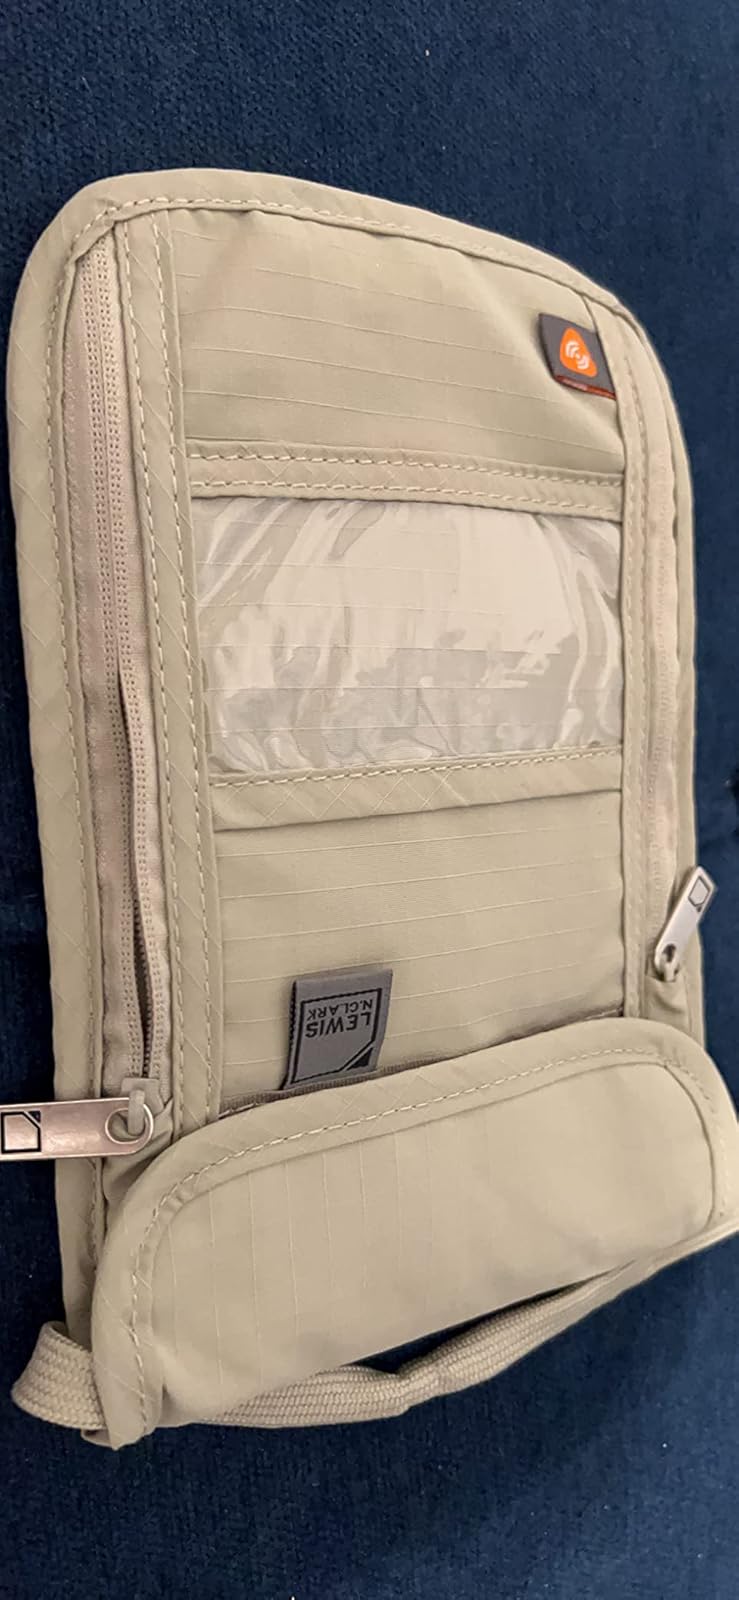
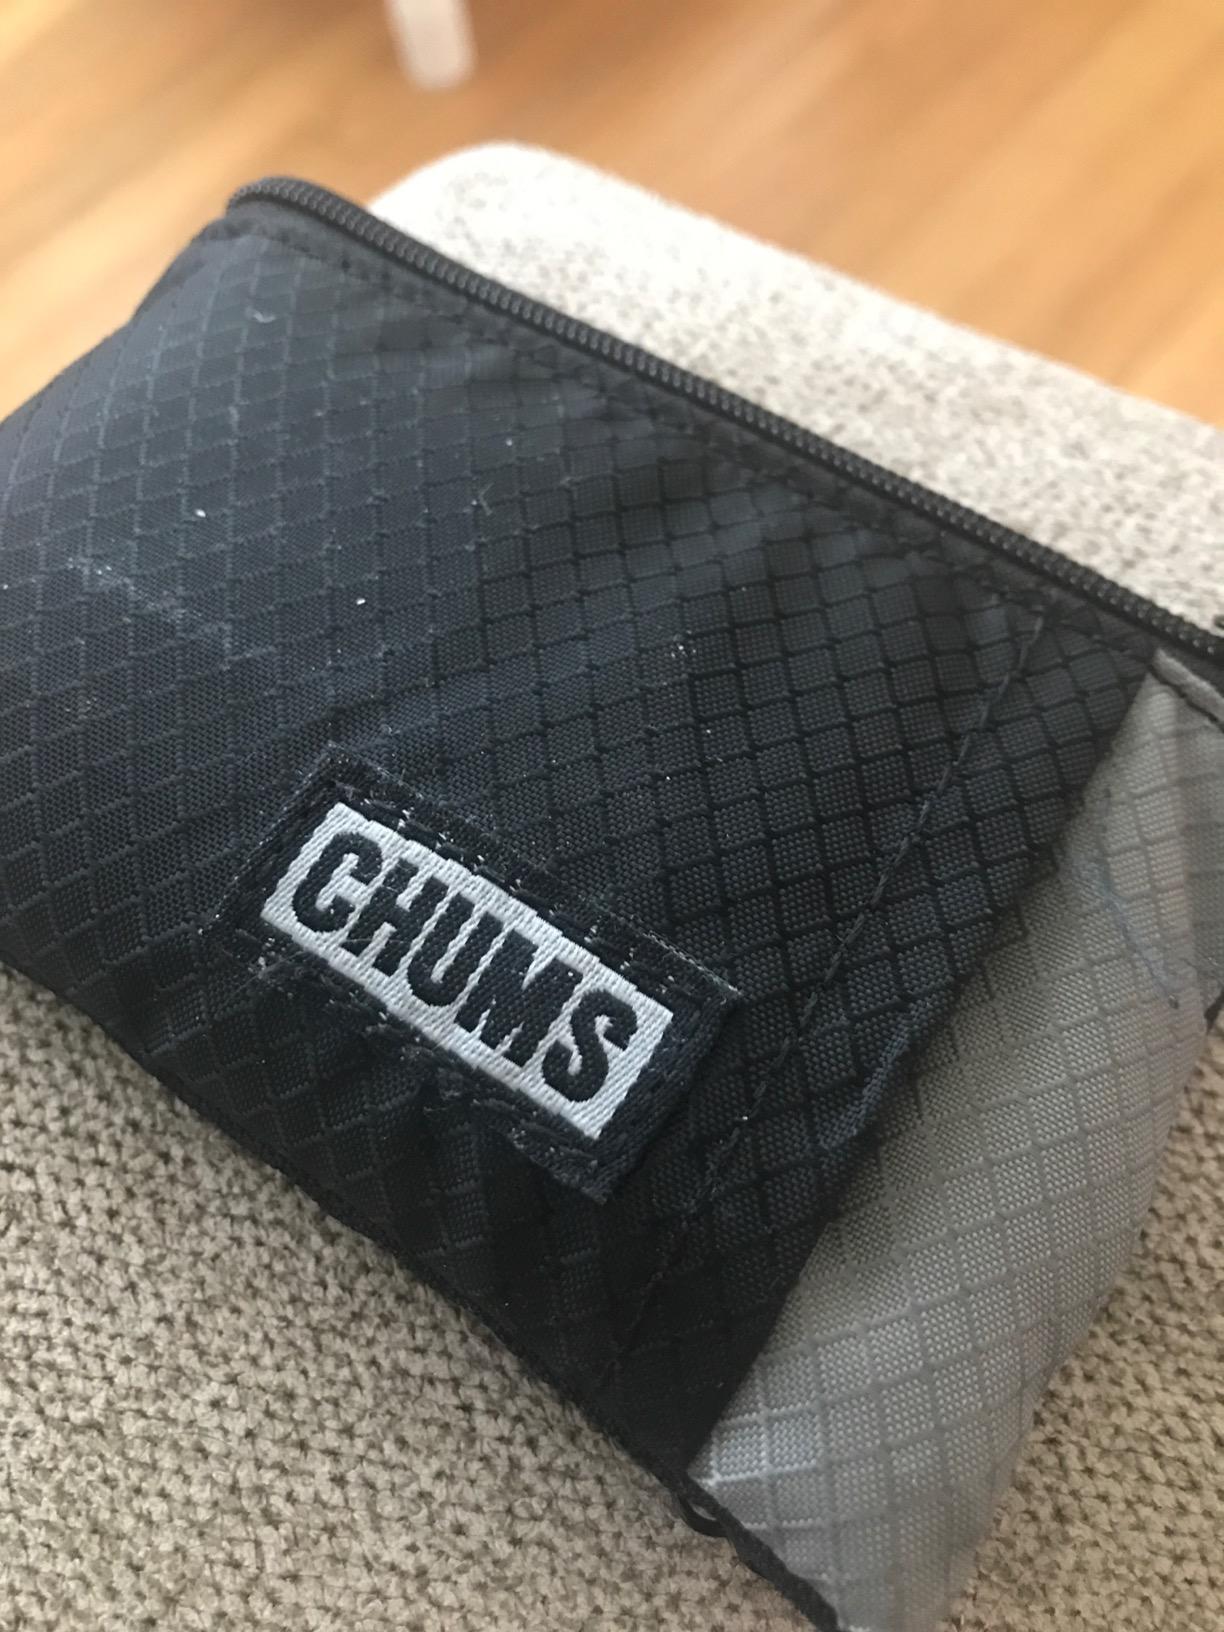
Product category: accessories_wallet
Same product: no